Question: Please indicate a possible affordance area of the bottle that can be used for holding
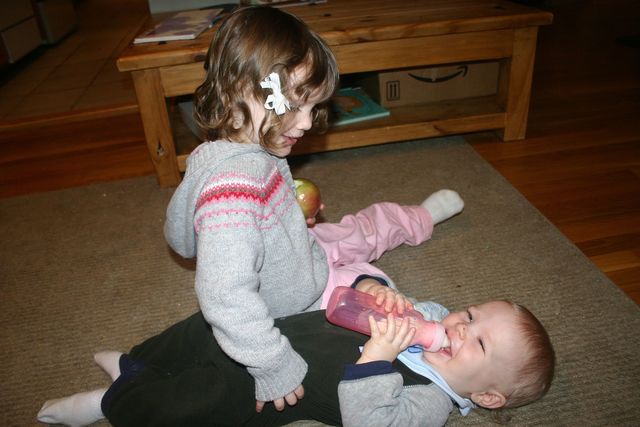
Answer: [318.996, 282.377, 454.996, 356.377]